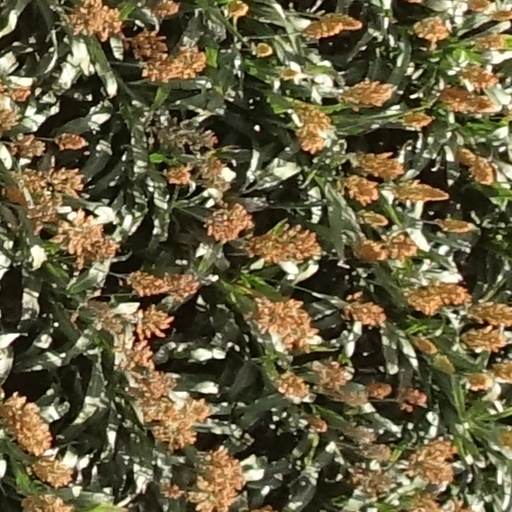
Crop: sorghum